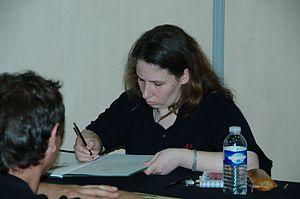
Virginie Augustin au festival de Bande dessiné de Mandelieu
Alim le tanneur est une série de bande dessinée d'heroic fantasy.